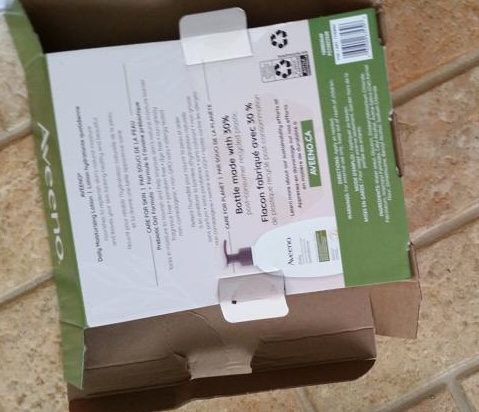
Label: cardboard